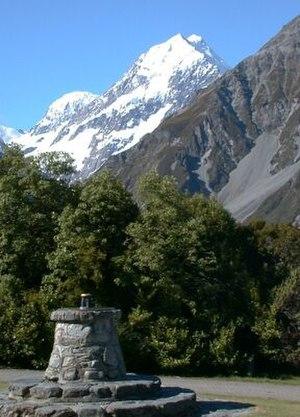
L'Aoraki/mont Cook est le point culminant de la Nouvelle-Zélande. Il fait partie des Alpes du Sud et culmine à 3 724 mètres d'altitude, au-dessus du glacier Tasman. Il se situe dans le parc national Aoraki/Mount Cook. Son nom combine depuis 1998 celui de la légende māori et celui rendant hommage à James Cook. Le sommet est gravi pour la première fois en 1894 par Tom Fyfe, George Graham et Jack Clarke.